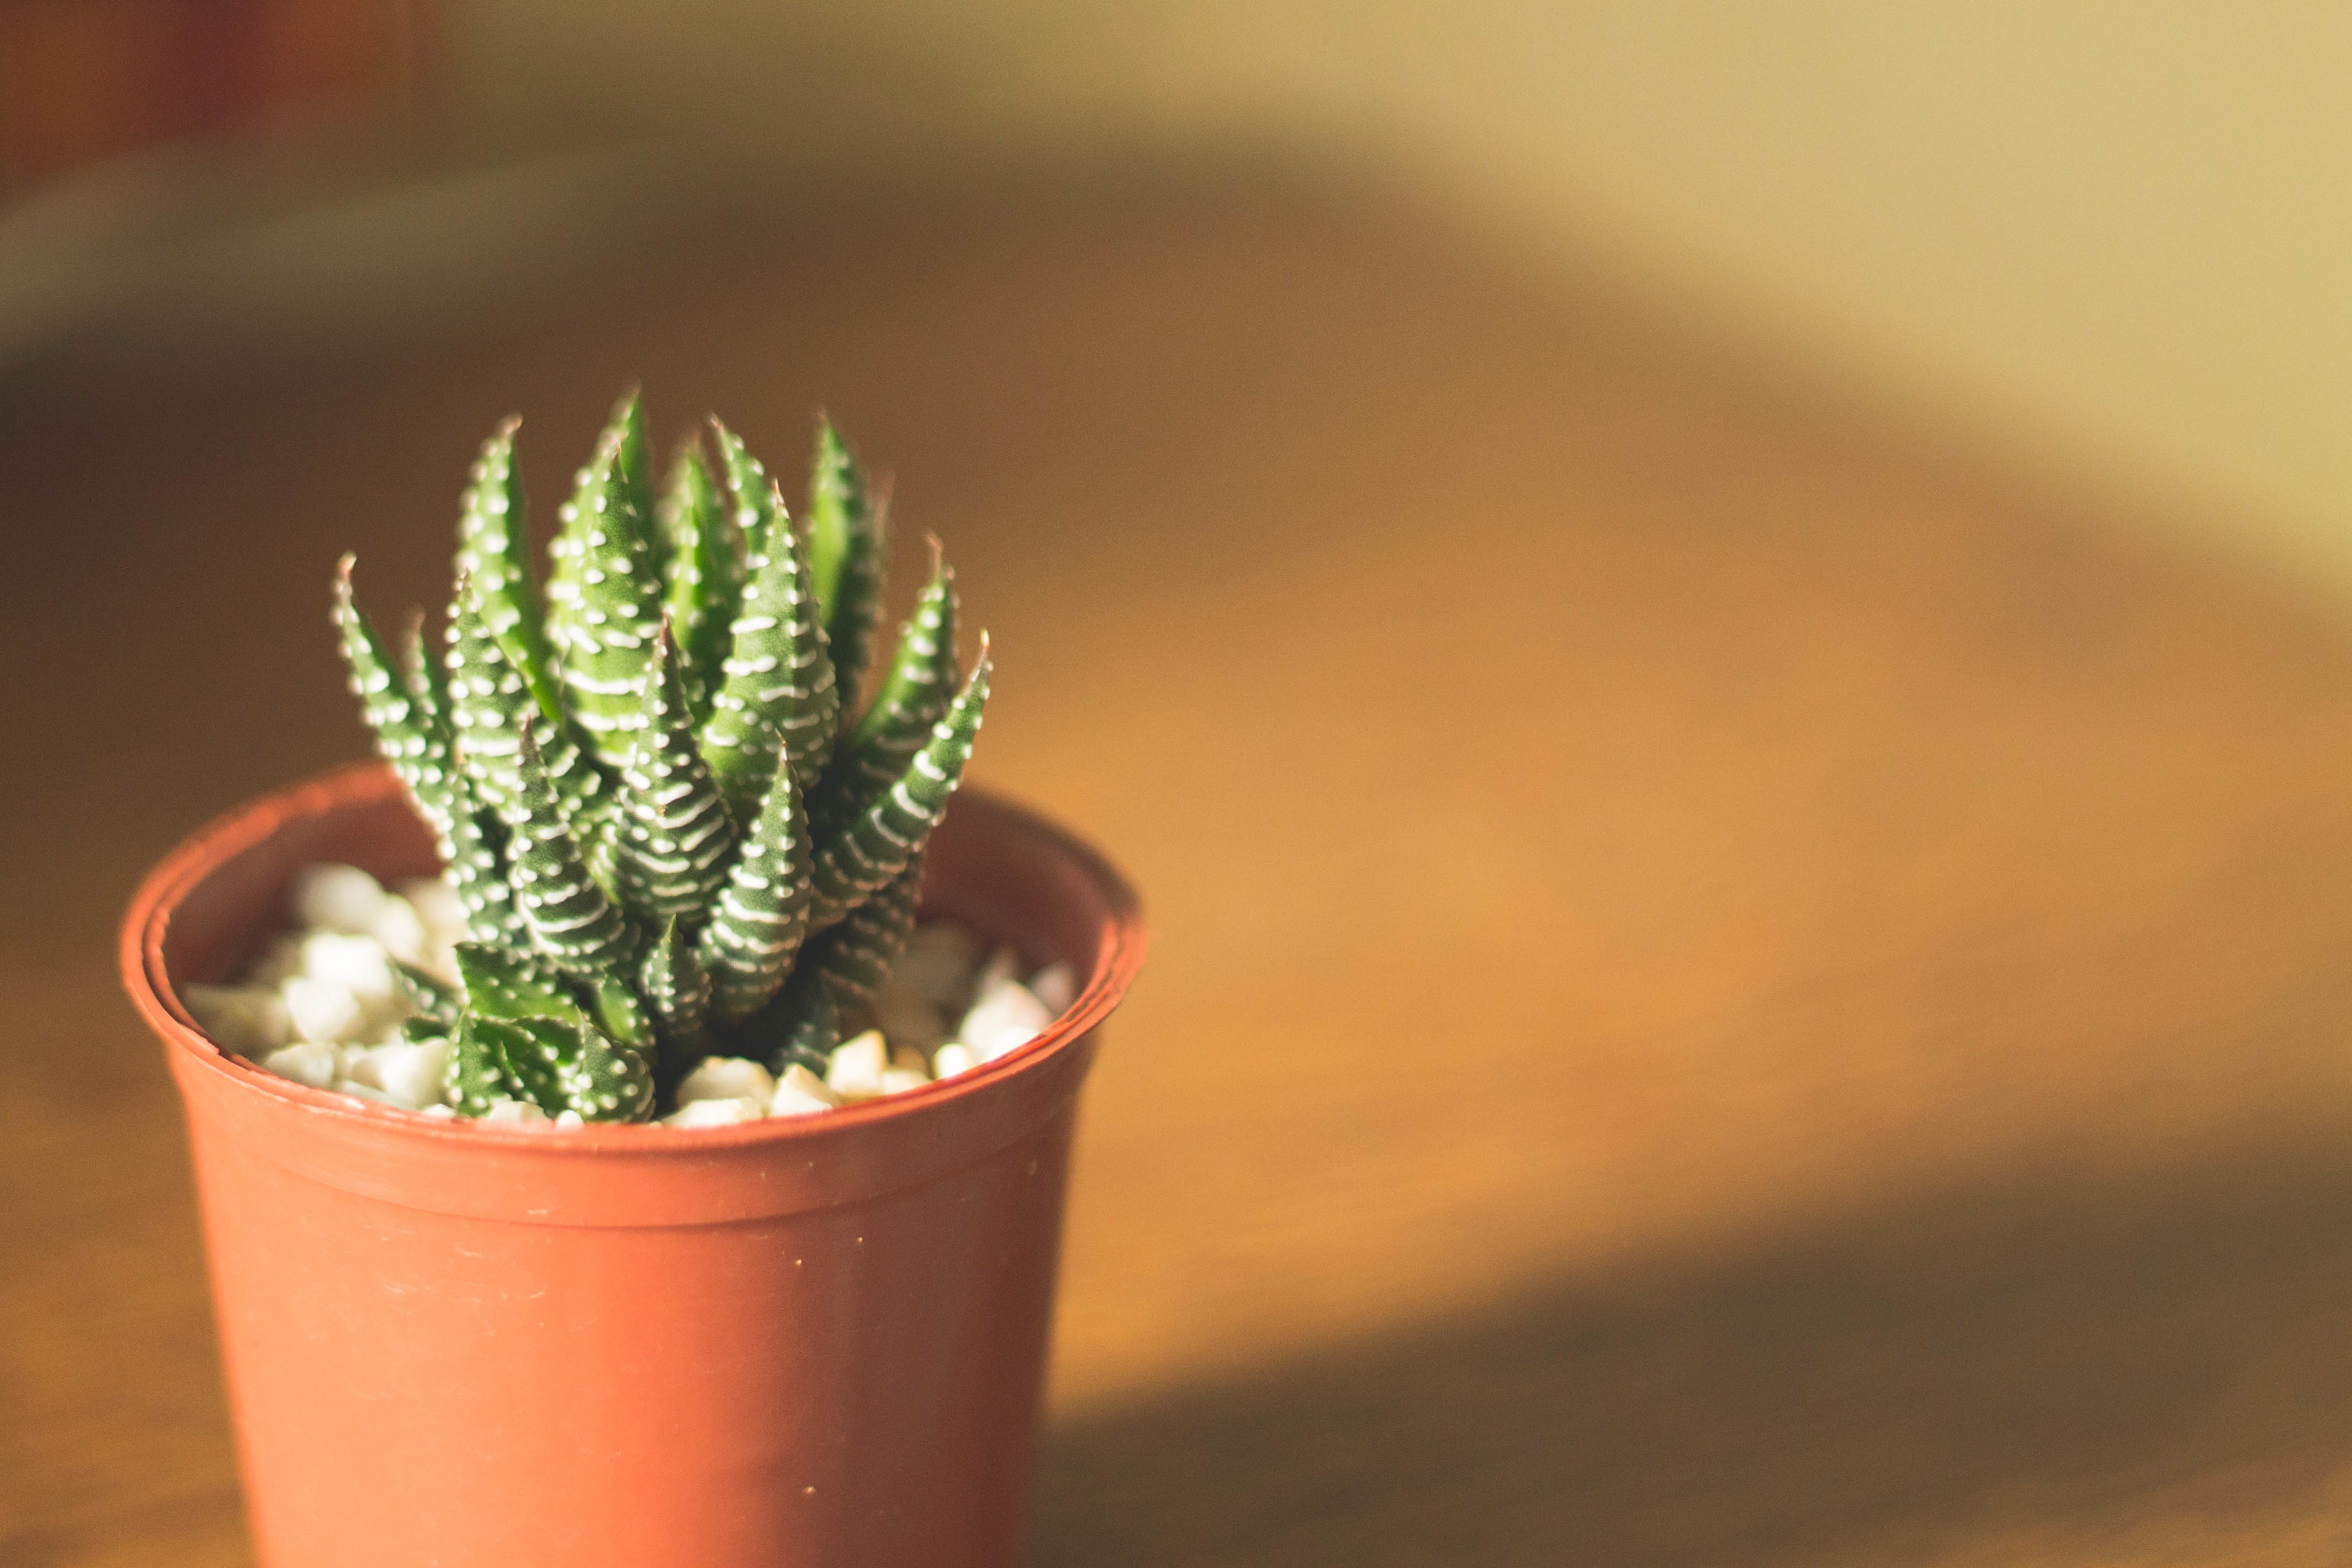
cactus, plant, leaf, flower, pot, green, botany, succulent, flora, potted plant, close up, macro photography, flowering plant, plant stem, land plant